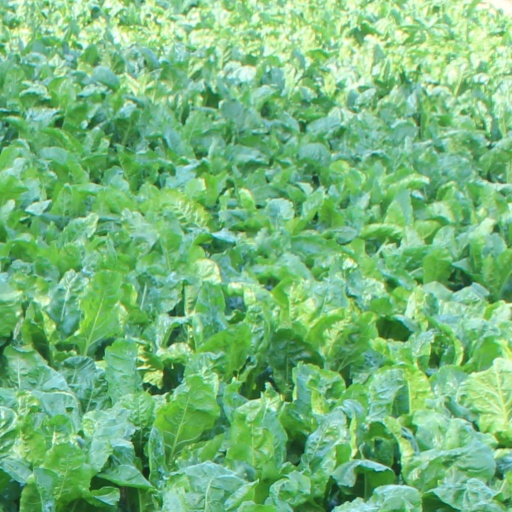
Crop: sugar beet